Gerald Yetming

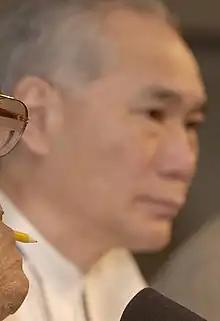
Gerald Yetming during his tenure as minister of finance in 2001

Gerald Yetming (葉明 born 4 January 1945) is a Trinidad and Tobago politician and businessman. Since 2002, he has been the member of parliament representing the constituency of Saint Joseph in the House of Representatives of Trinidad and Tobago for the opposition United National Congress (UNC). Prior to that he was a senator from 2000 to 2001, and minister of finance from 2000 to 2001.